Dromedary

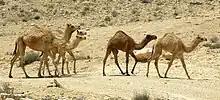
Herd of dromedaries in the Negev, Israel

Fleas and ticks are common causes of physical irritation. "Hyalomma dromedarii" is especially adapted to arid conditions, changing its moulting process to complete more or all of its life cycle on a single host if stressed, and having an unusually wide host range. The larvae are not well understood but their larval questing phase is assumed to occur during the winter, which is also when rain arrives. The nymphs infest the host mostly in January, then the adults May to September. In a study in Egypt, "H. dromedarii" was dominant in dromedaries, comprising 95.6% of the adult ticks isolated from the camels. In Israel, the number of ticks per camel ranged from 20 to 105. Nine camels in the date palm plantations in Arava Valley were injected with ivermectin, which is not effective against "Hyalomma" tick infestations. Larvae of the camel nasal fly "Cephalopsis titillator" can cause possibly fatal brain compression and nervous disorders. Illnesses that can affect dromedary productivity are pyogenic diseases and wound infections caused by "Corynebacterium" and "Streptococcus", pulmonary disorders caused by "Pasteurella" such as hemorrhagic septicemia and "Rickettsia" species, camelpox, anthrax, and cutaneous necrosis caused by "Streptothrix" and deficiency of salt in the diet.